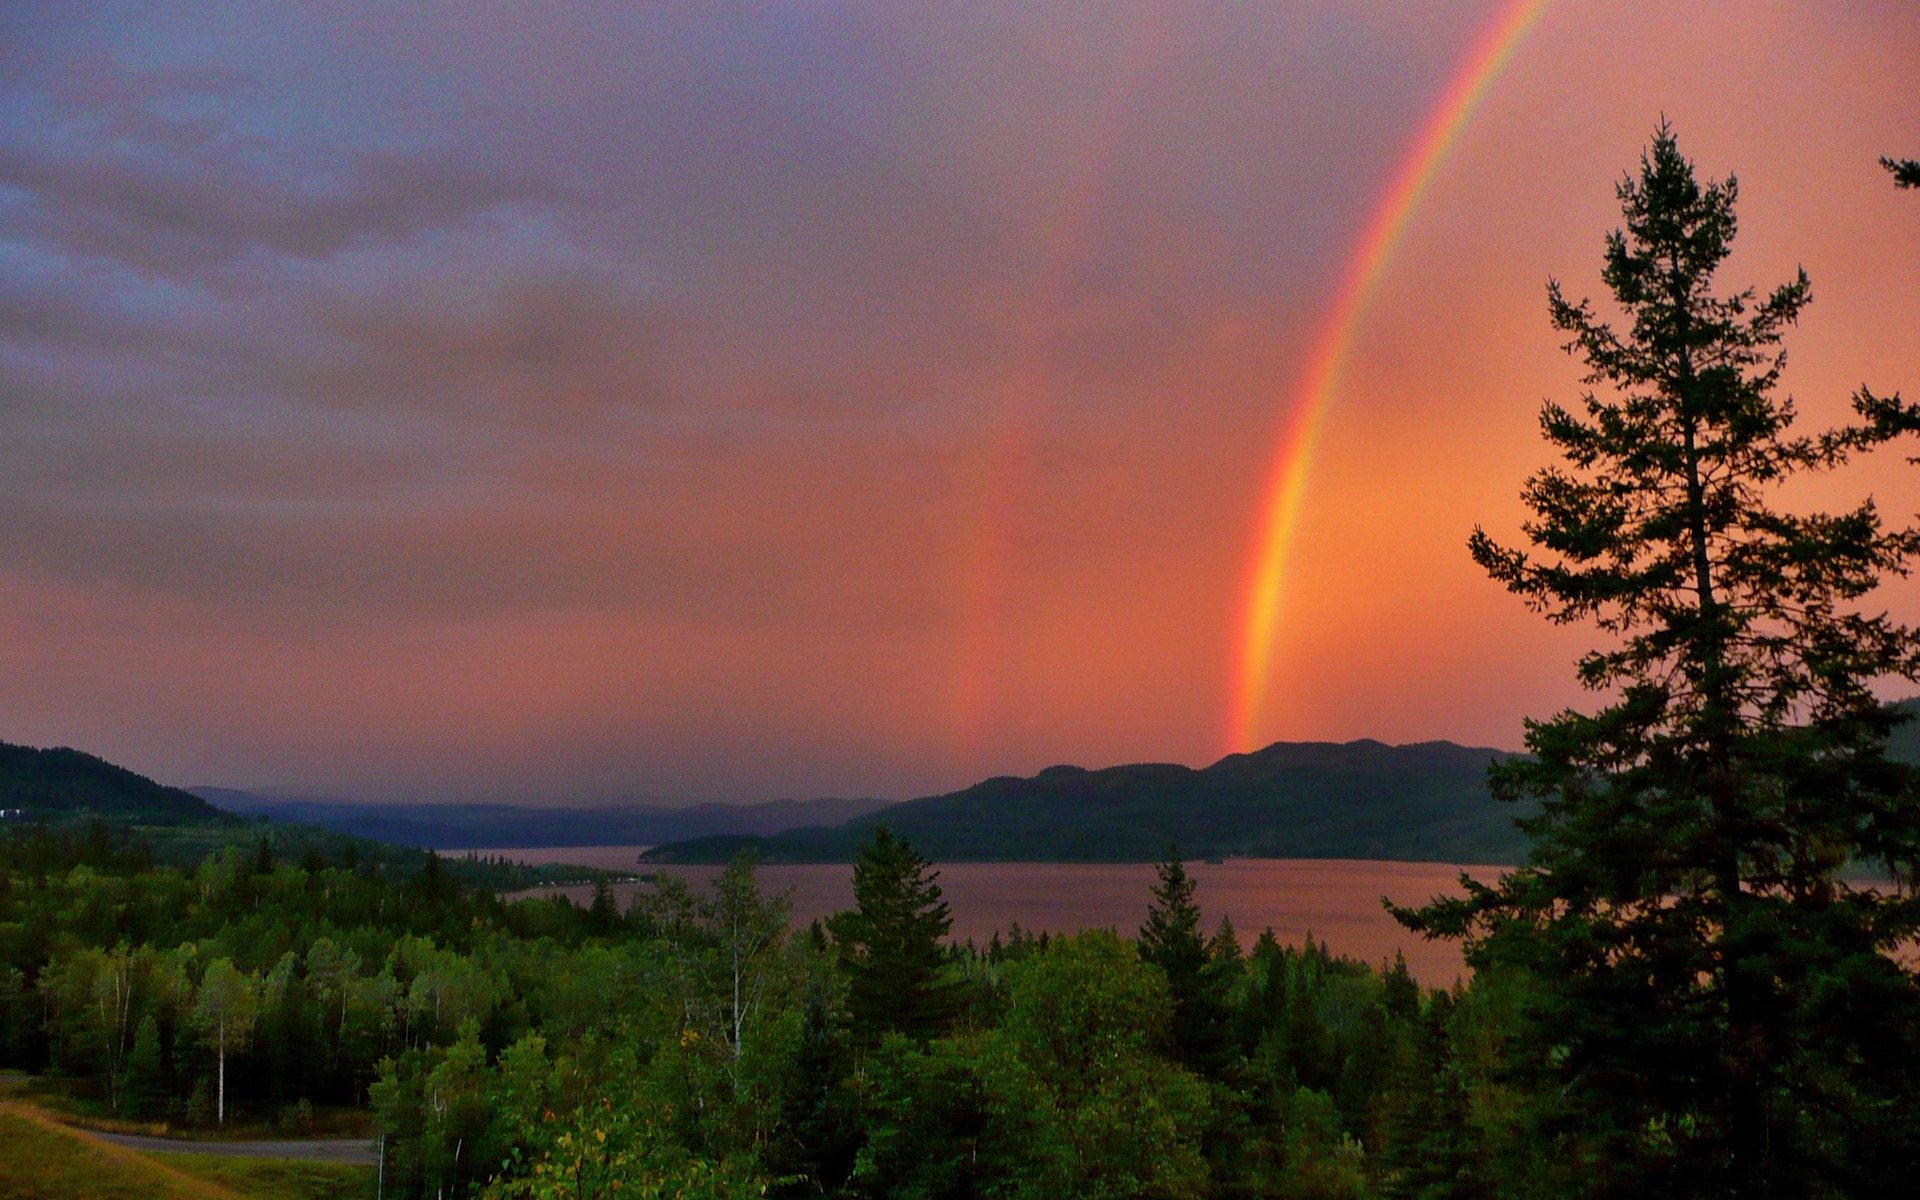
landscape, nature, mountain, cloud, sky, sunrise, sunset, sunlight, morning, hill, dawn, atmosphere, dusk, evening, red, rainbow, canada, thunderstorm, afterglow, british columbia, canim lake, meteorological phenomenon, atmospheric phenomenon, red sky at morning, cariboo